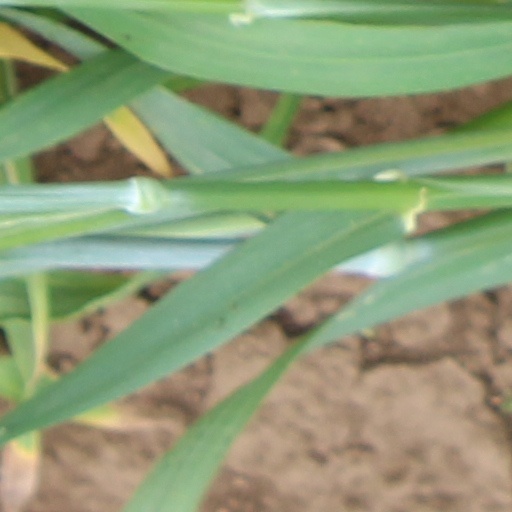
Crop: wheat